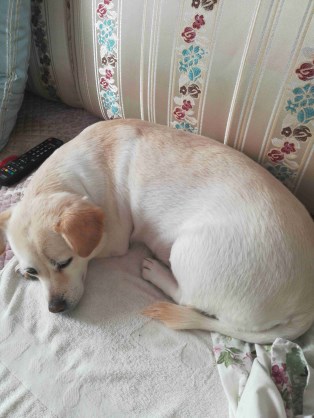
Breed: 3336-n000121-chinese_rural_dog